United Nations Security Council Resolution 654

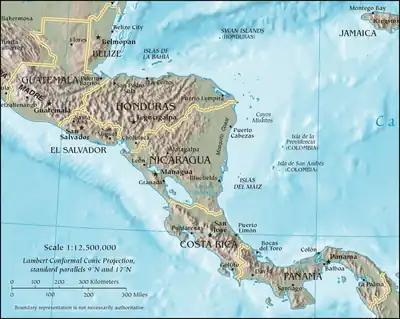
Central America

United Nations Security Council resolution 654, adopted unanimously on 4 May 1990, after recalling resolutions 637 (1989), 644 (1989), 650 (1990) and 653 (1990), the council endorsed a report by the Secretary-General and decided to extend the mandate of the United Nations Observer Group in Central America for a further six months until 7 November 1990.